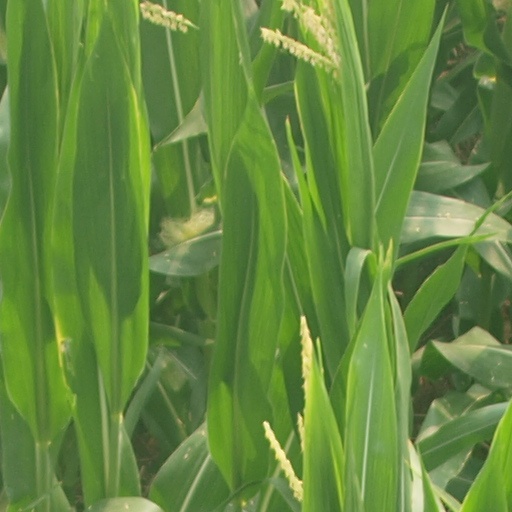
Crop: maize; corn